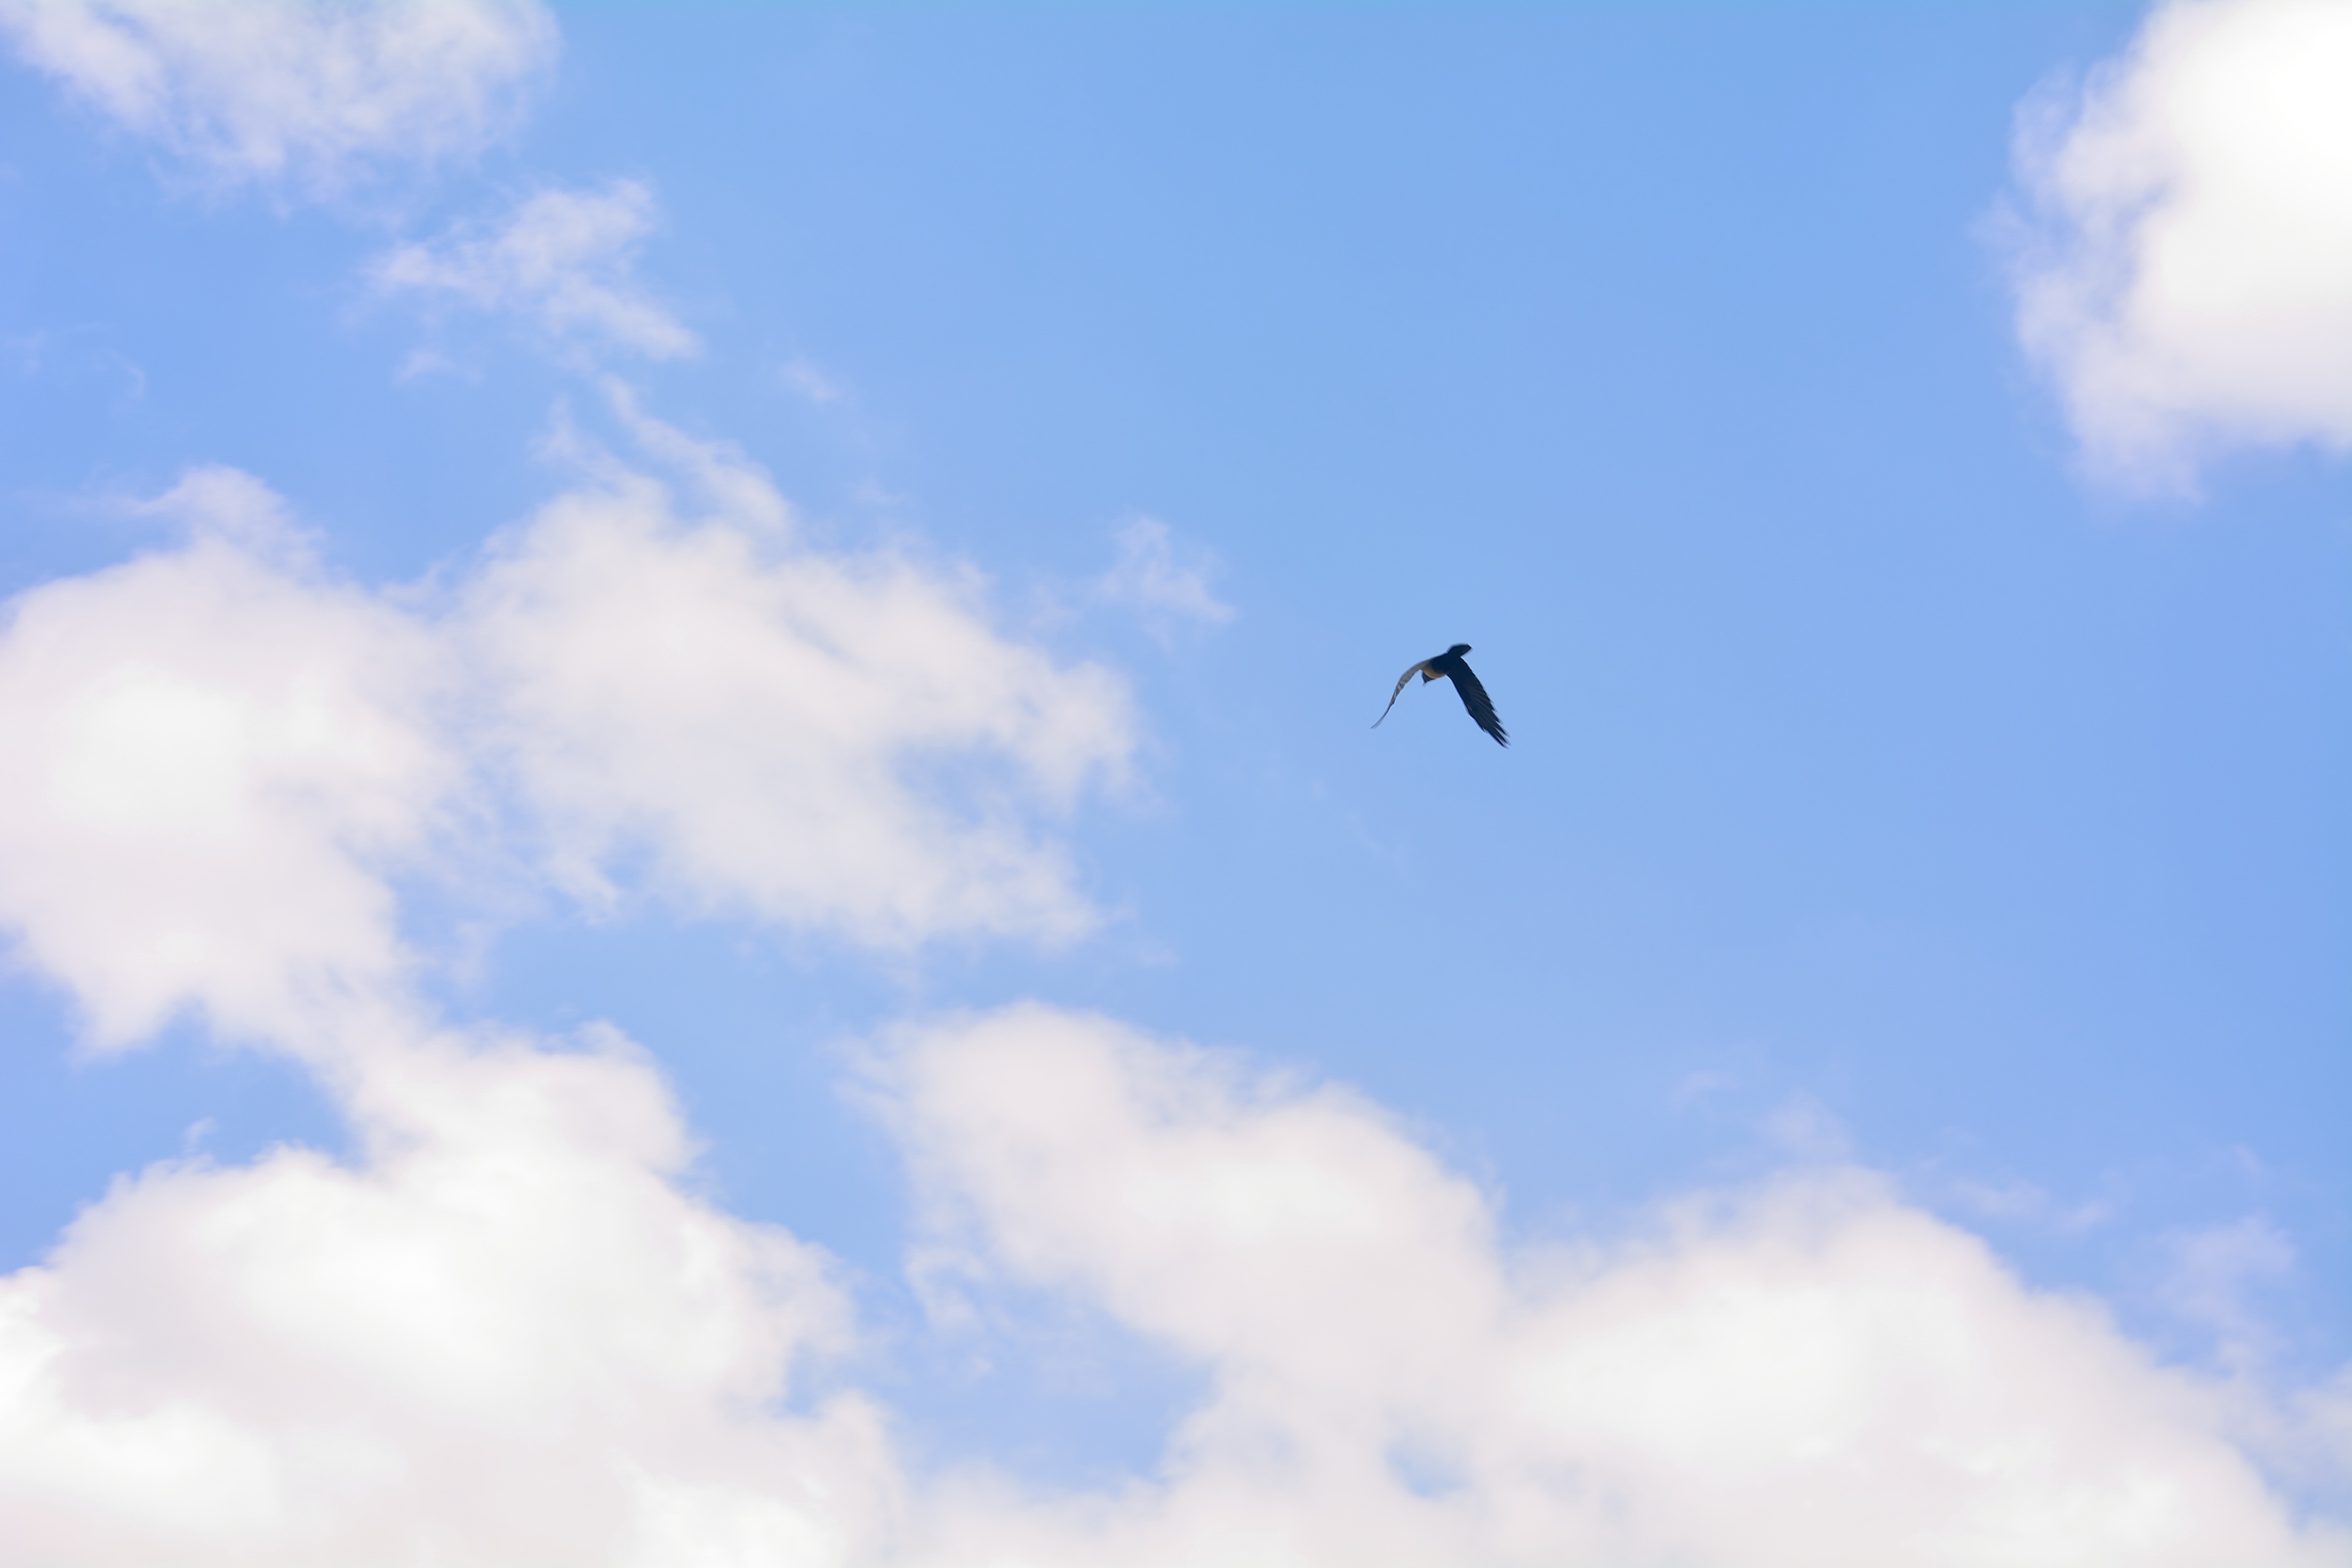
bird, wing, cloud, sky, flight, blue, meteorological phenomenon, atmosphere of earth, perching bird